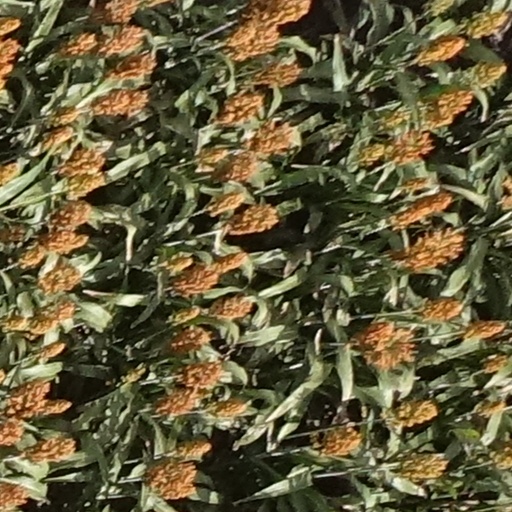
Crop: sorghum